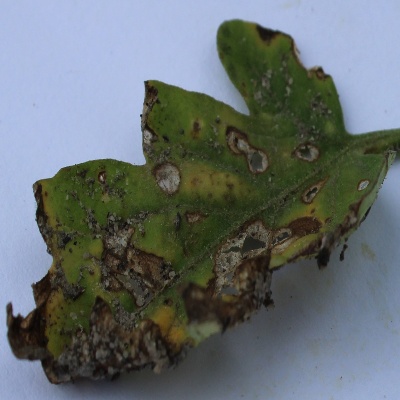
Crop: Tomato
Condition: septoria leaf spot